James II of England

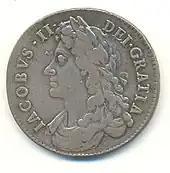
Half crown coin of James II, 1686

With the assistance of French troops, James landed in Ireland in March 1689. The Irish Parliament did not follow the example of the English Parliament; it declared that James remained King and passed a massive bill of attainder against those who had rebelled against him. At James's urging, the Irish Parliament passed an Act for Liberty of Conscience that granted religious freedom to all Roman Catholics and Protestants in Ireland. James worked to build an army in Ireland, but was ultimately defeated at the Battle of the Boyne on 1 July 1690 O.S. when William arrived, personally leading an army to defeat James and reassert English control. James fled to France once more, departing from Kinsale, never to return to any of his former kingdoms. Because he deserted his Irish supporters, James became known in Ireland as "Séamus an Chaca" or "James the shit". Despite this popular perception, later historian Breandán Ó Buachalla argues that "Irish political poetry for most of the eighteenth century is essentially Jacobite poetry", and both Ó Buachalla and fellow-historian Éamonn Ó Ciardha argue that James and his successors played a central role as messianic figures throughout the 18th century for all classes in Ireland.